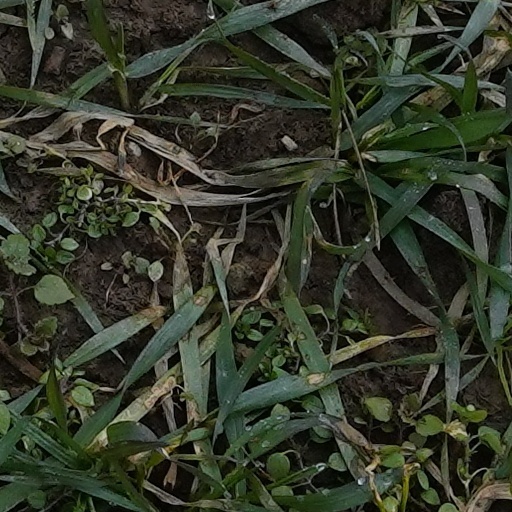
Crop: wheat